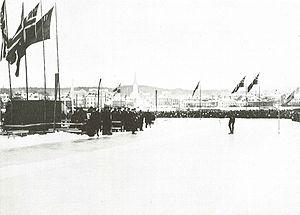
Le patinage de vitesse est un sport de glisse sur glace. Il naît aux Pays-Bas au XIIIᵉ siècle et devient olympique en 1924.